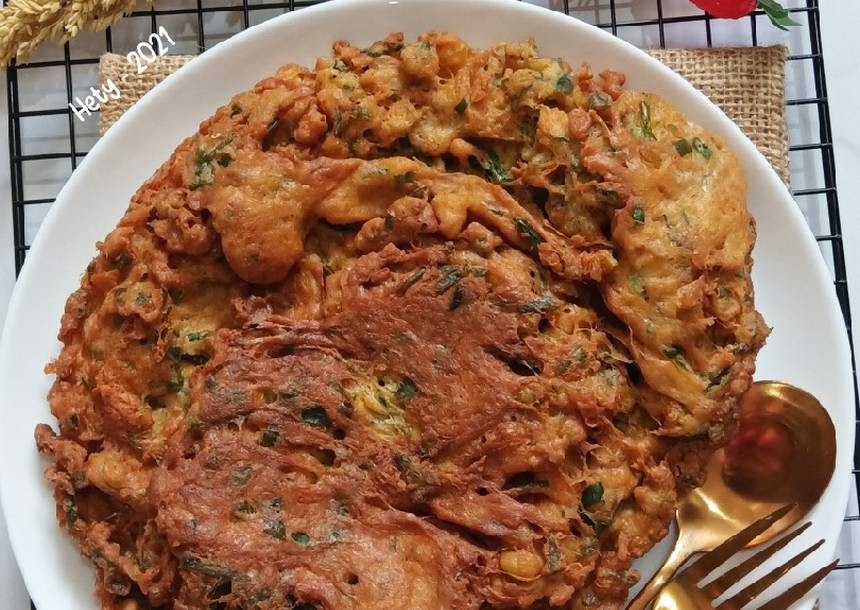
Label: telur_dadar